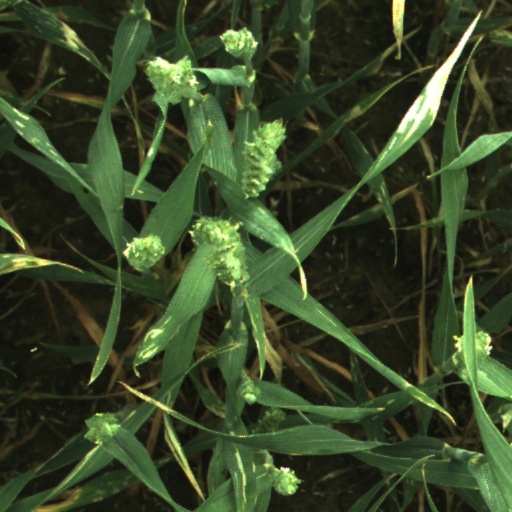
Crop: wheat